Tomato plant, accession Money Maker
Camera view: vertical (180 deg); turntable rotation: 150 degrees
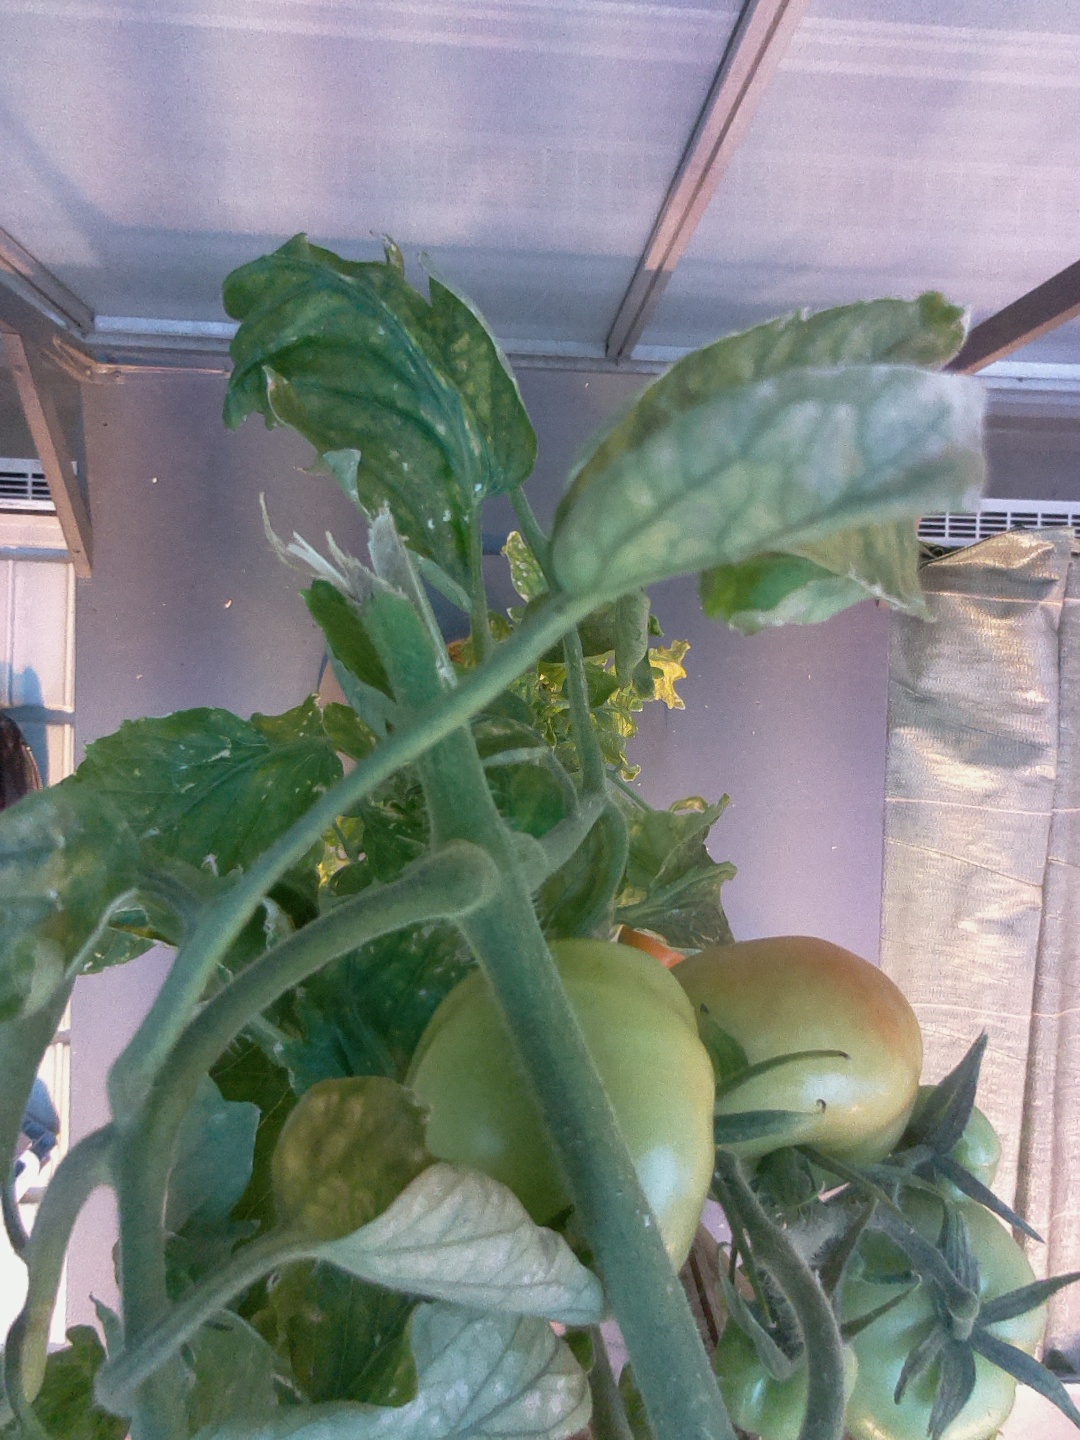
BBCH growth stage 80: fruits start showing typical ripe color (orange -> red)